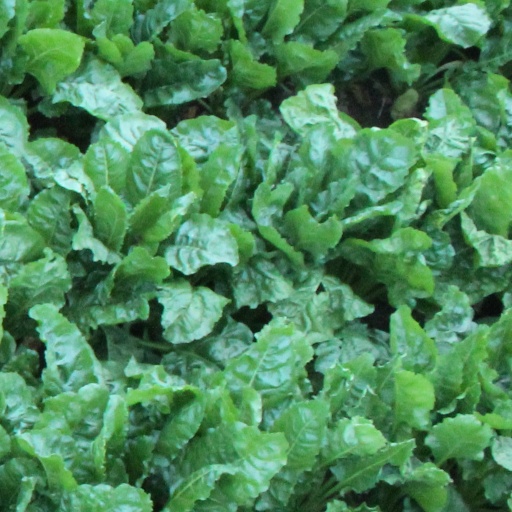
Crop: sugar beet